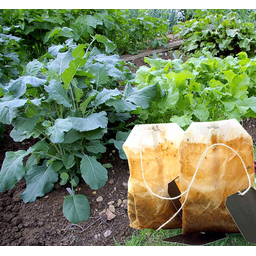
Label: trash